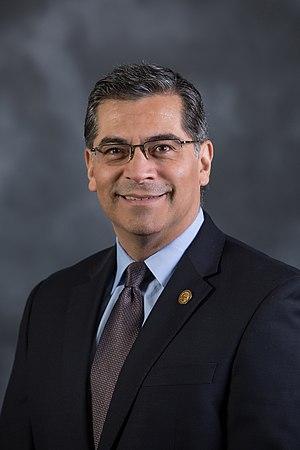
Xavier Becerra, né le 26 janvier 1958 à Sacramento, est un homme politique américain membre du Parti démocrate. Élu à la Chambre des représentants des États-Unis pour la Californie de 1993 à 2017, il est procureur général de l'État depuis cette date.